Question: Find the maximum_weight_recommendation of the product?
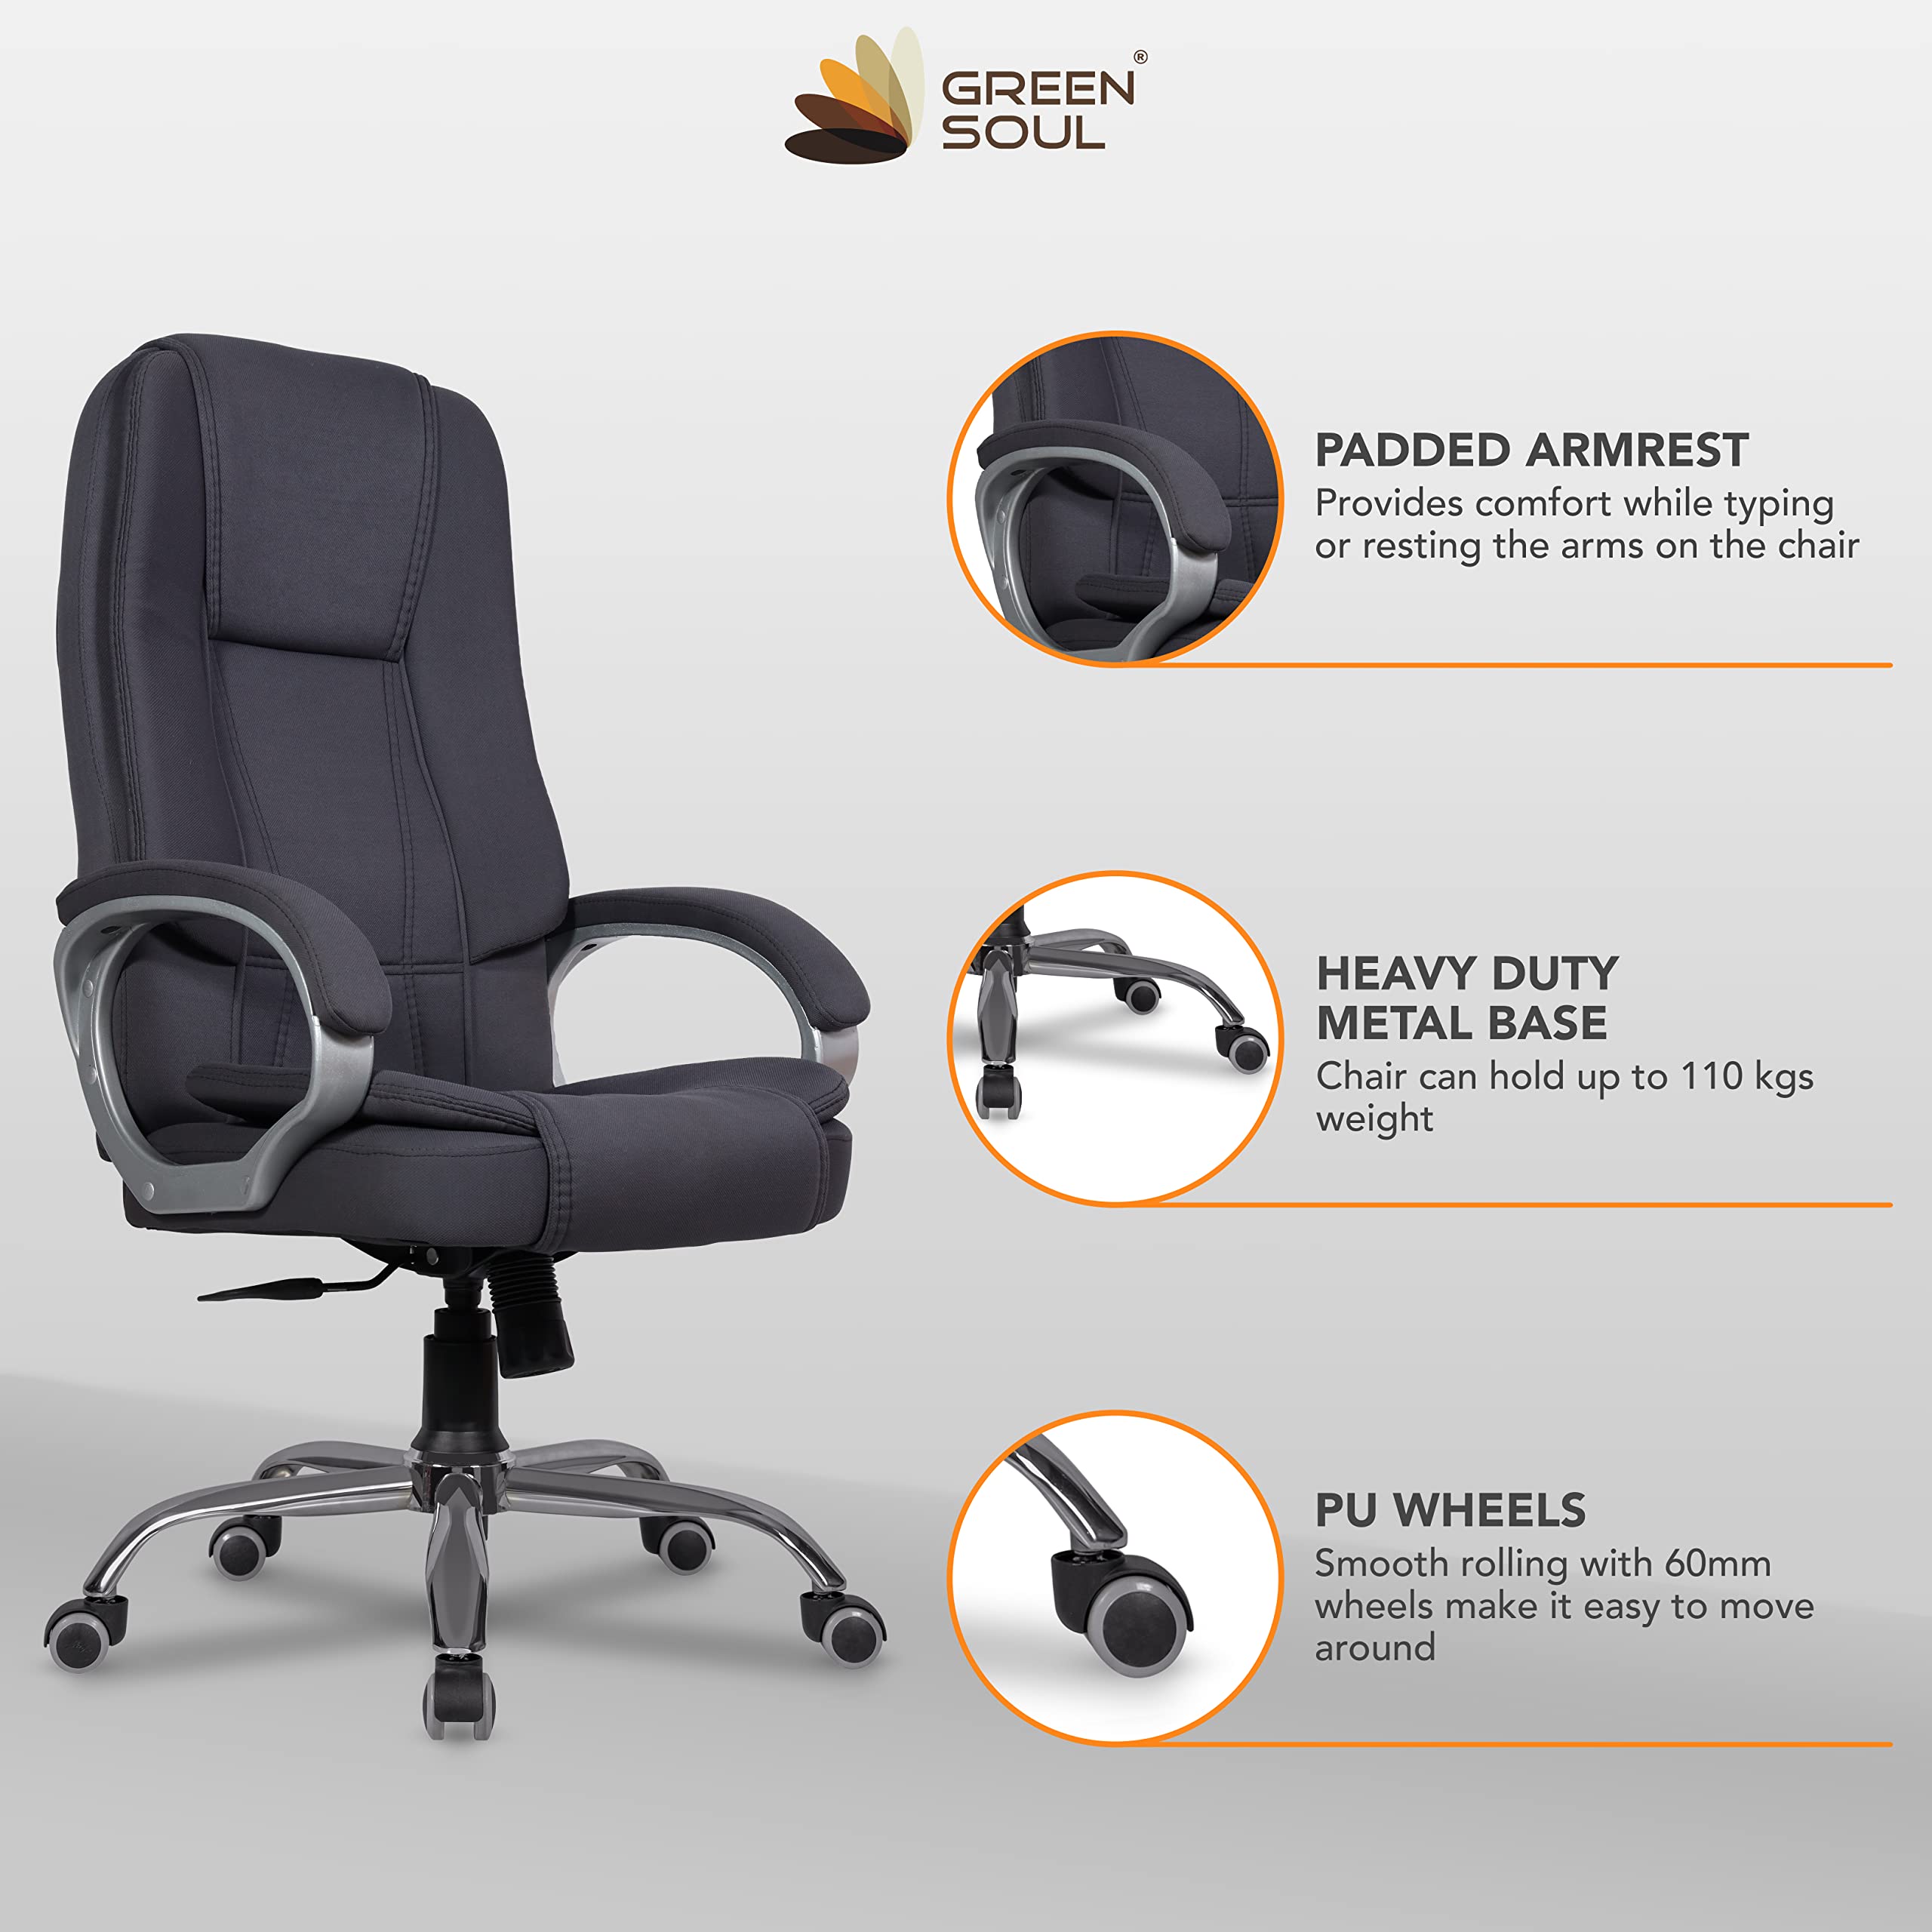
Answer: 110 kilogram